Bintan Island

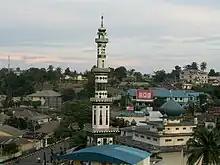
Mosque in Tanjung Pinang, the capital city of the province of Riau Islands.

Masjid Raya Sultan Riau built in 1818, is an exquisitely kept yellow mosque, also called the sulfur-coloured mosque. It has many domes and minarets. The unique feature of the mosque is that the mortar used was the special egg-white mortar as the cementing material; eggs were presented to the Sultan by his subjects on the occasion of his wedding. The mosque houses a rare 150-year-old hand written Koran in its Islamic library. A formal dress code is observed for entry into the mosque.